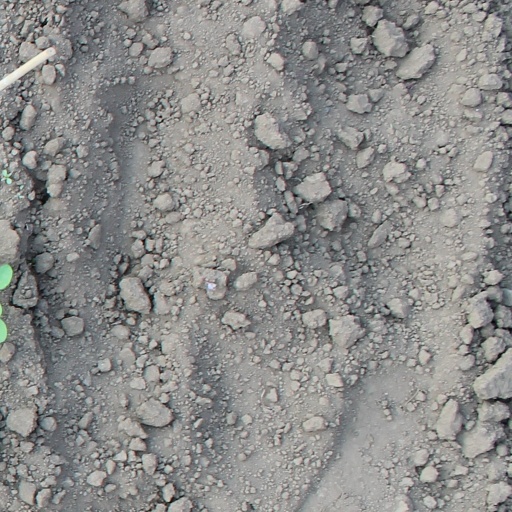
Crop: soybean